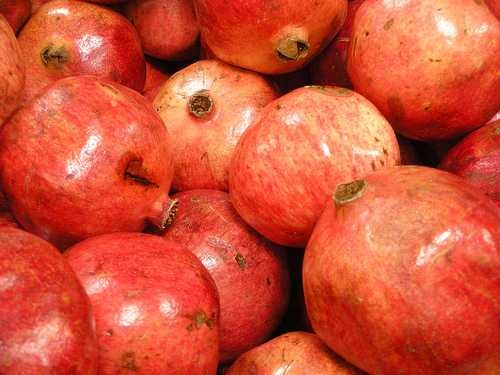
Label: Pomegranate